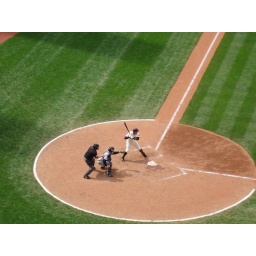
Ryan Garko looks to smack one clear over the center field wall.